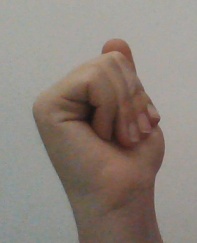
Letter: saad